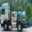
Label: truck